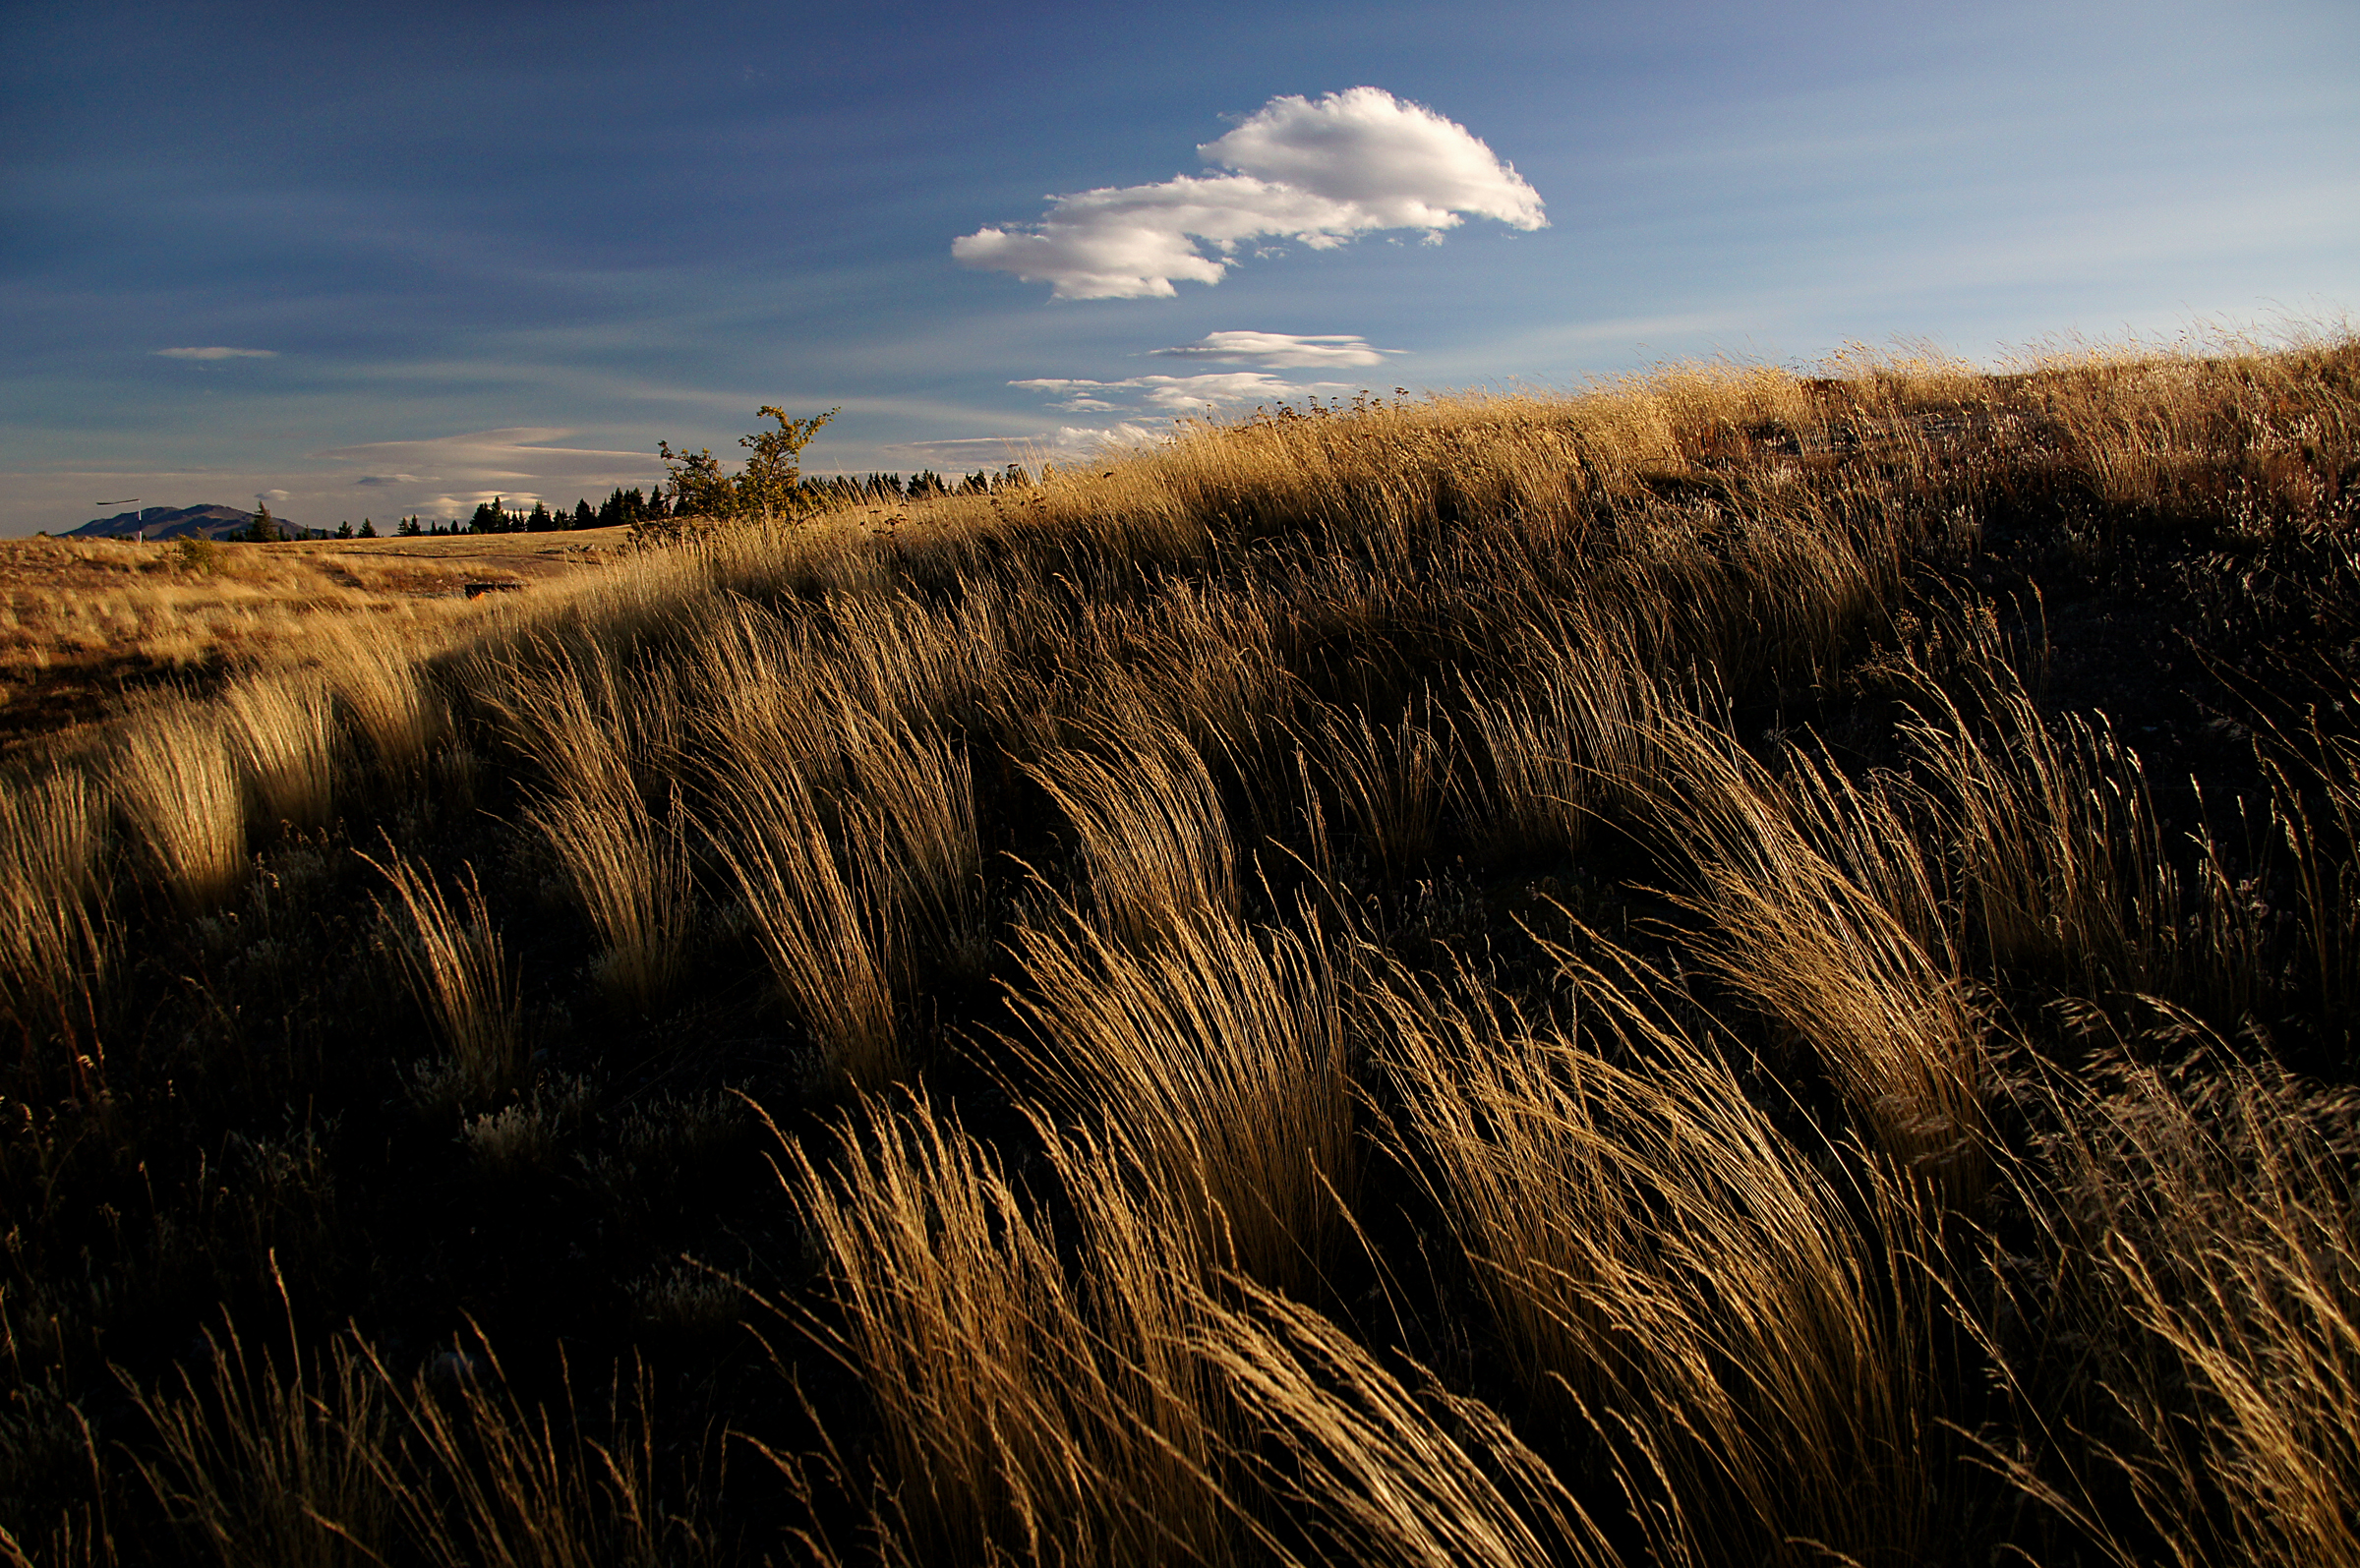
landscape, tree, nature, grass, sand, horizon, cloud, plant, sky, sunrise, sunset, field, prairie, sunlight, morning, hill, wind, dawn, dusk, evening, soil, agriculture, publicdomain, habitat, laketekapo, sonydslra580, tamron18270mmpzd, tussocks, grasses, herbfields, bunchgrass, chionochloa, rural area, natural environment, grass family